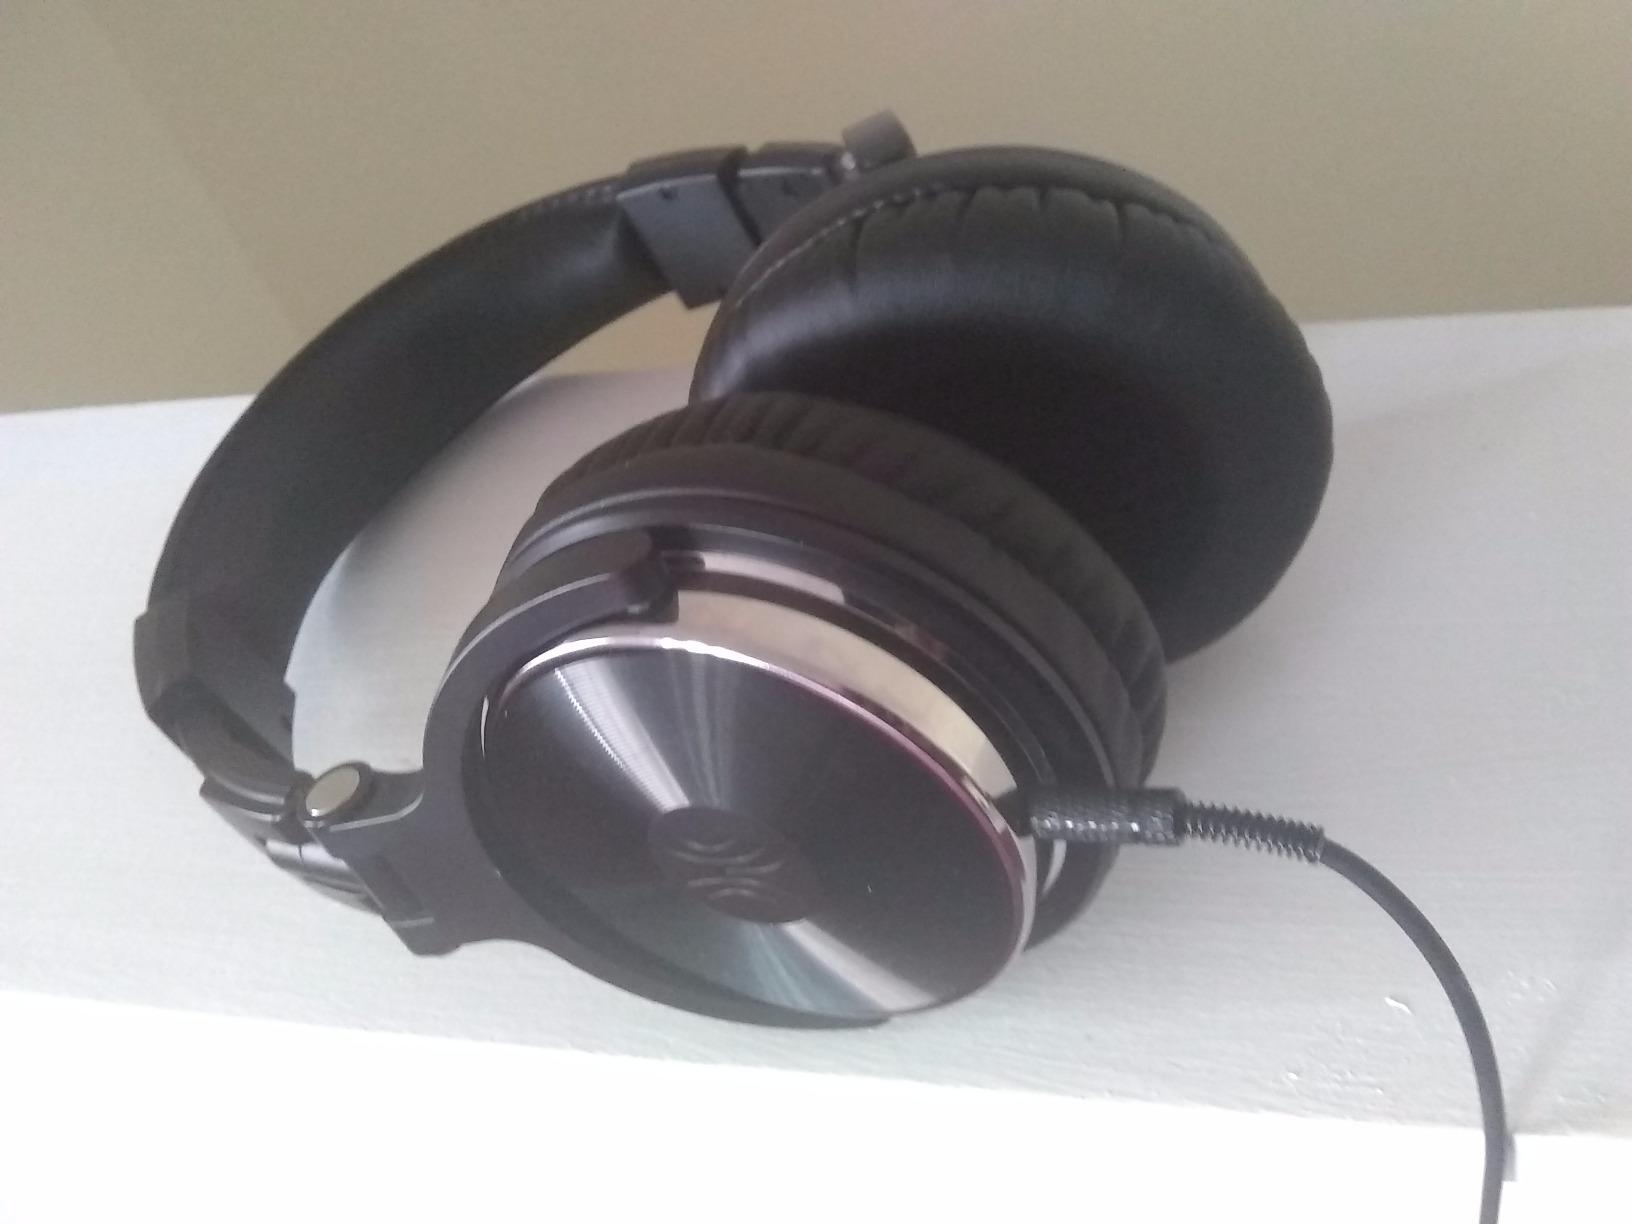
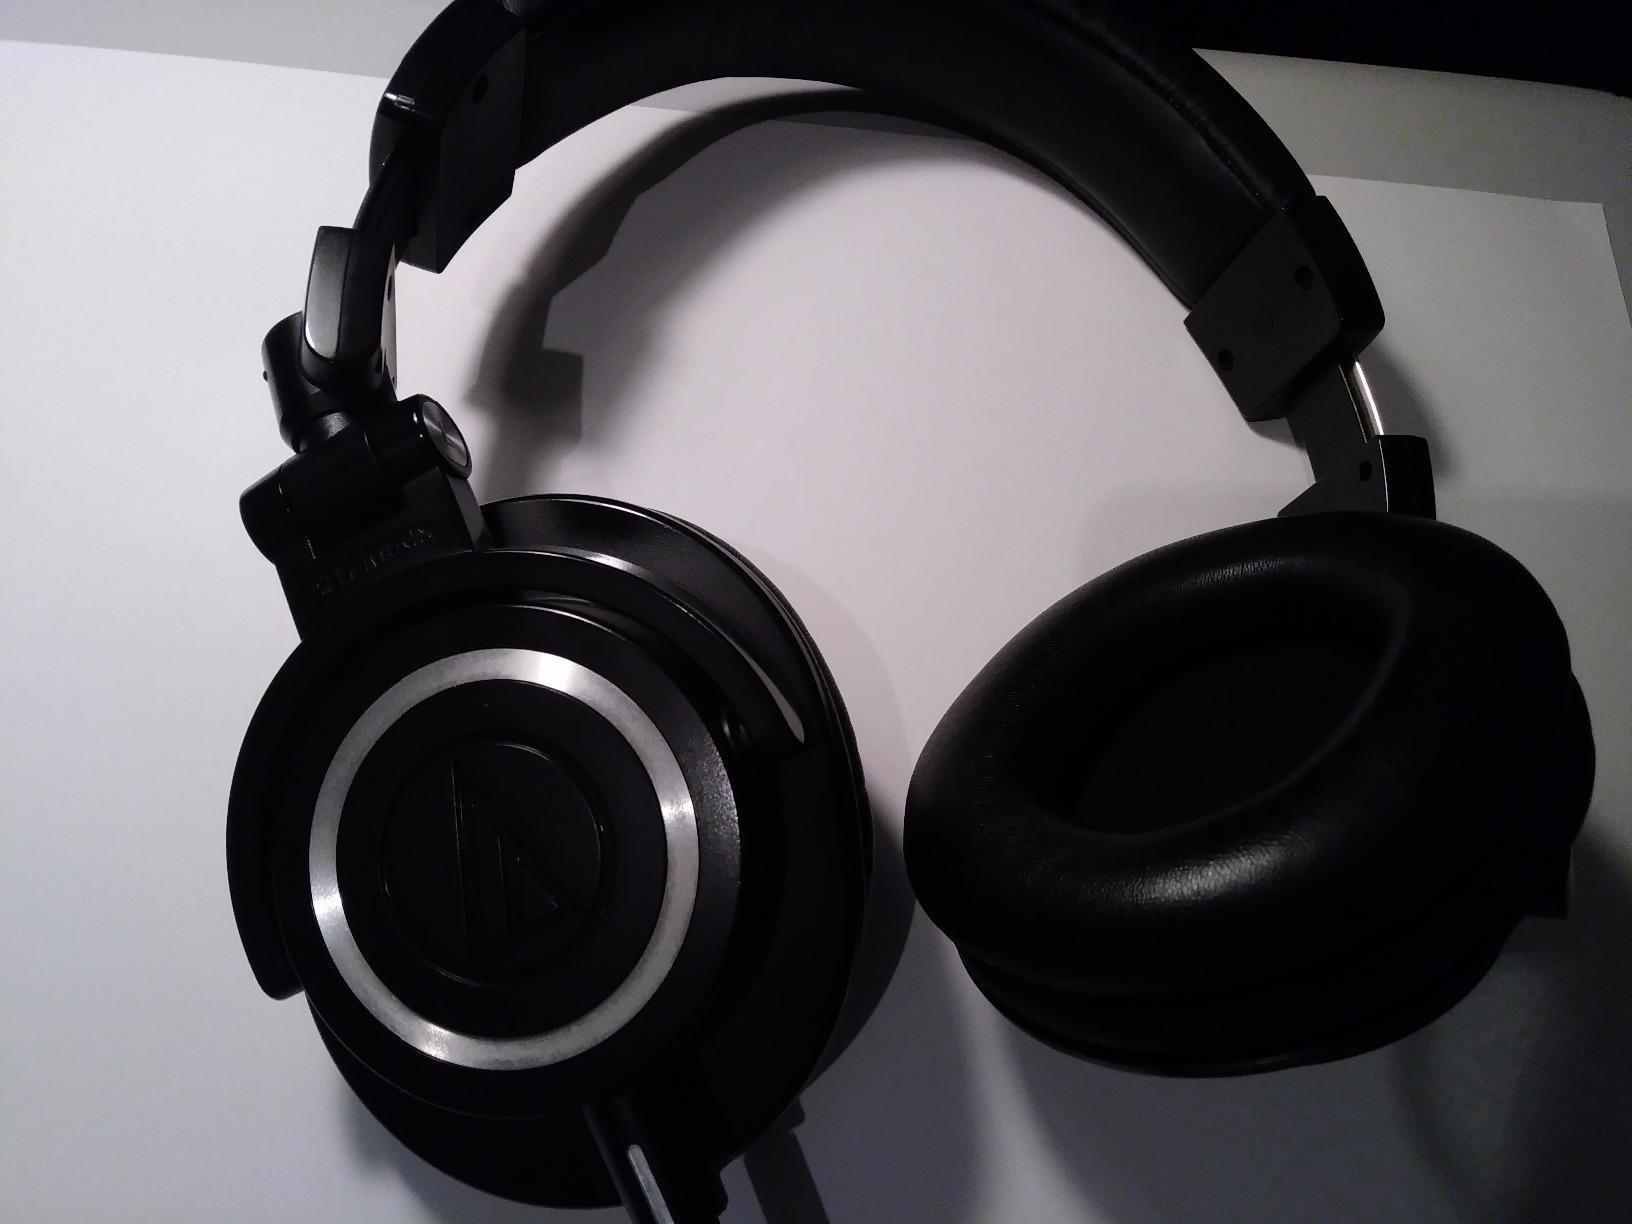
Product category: headphones
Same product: no